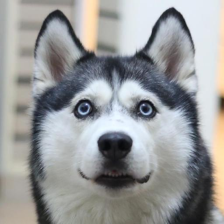
Label: animals